Fokker D.IX

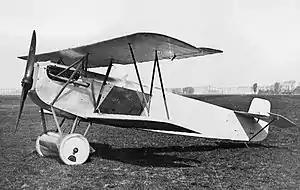

The Fokker D.IX was a Dutch single seat, single engine fighter aircraft, the final, more powerful evolution of the Fokker D.VII World War I success, flown in 1921. The sole example was purchased by the US Army Air Service but not developed further.